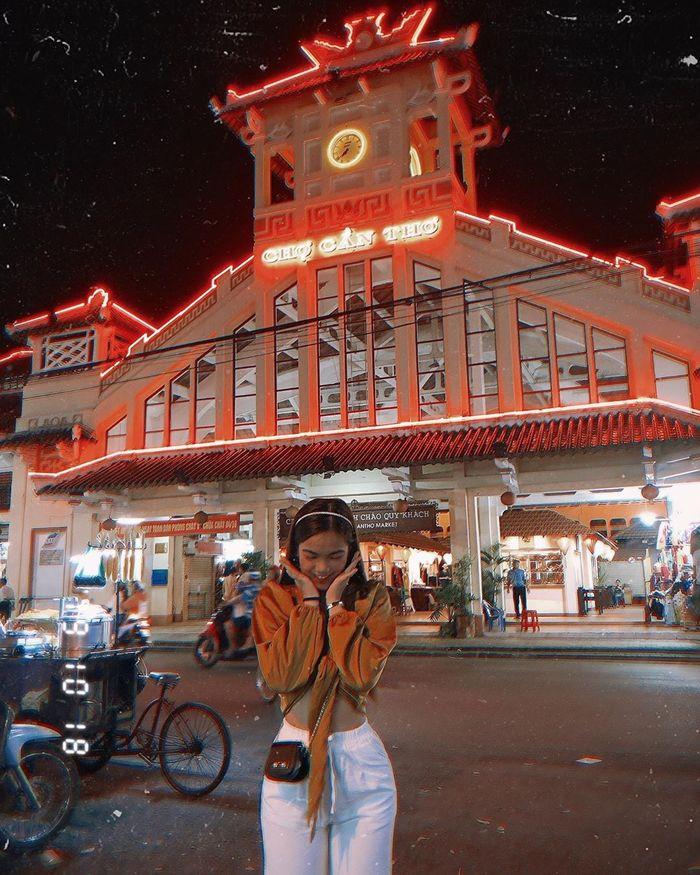
có một chiếc xe bán hàng xuất hiện ở phía sau của cô gái